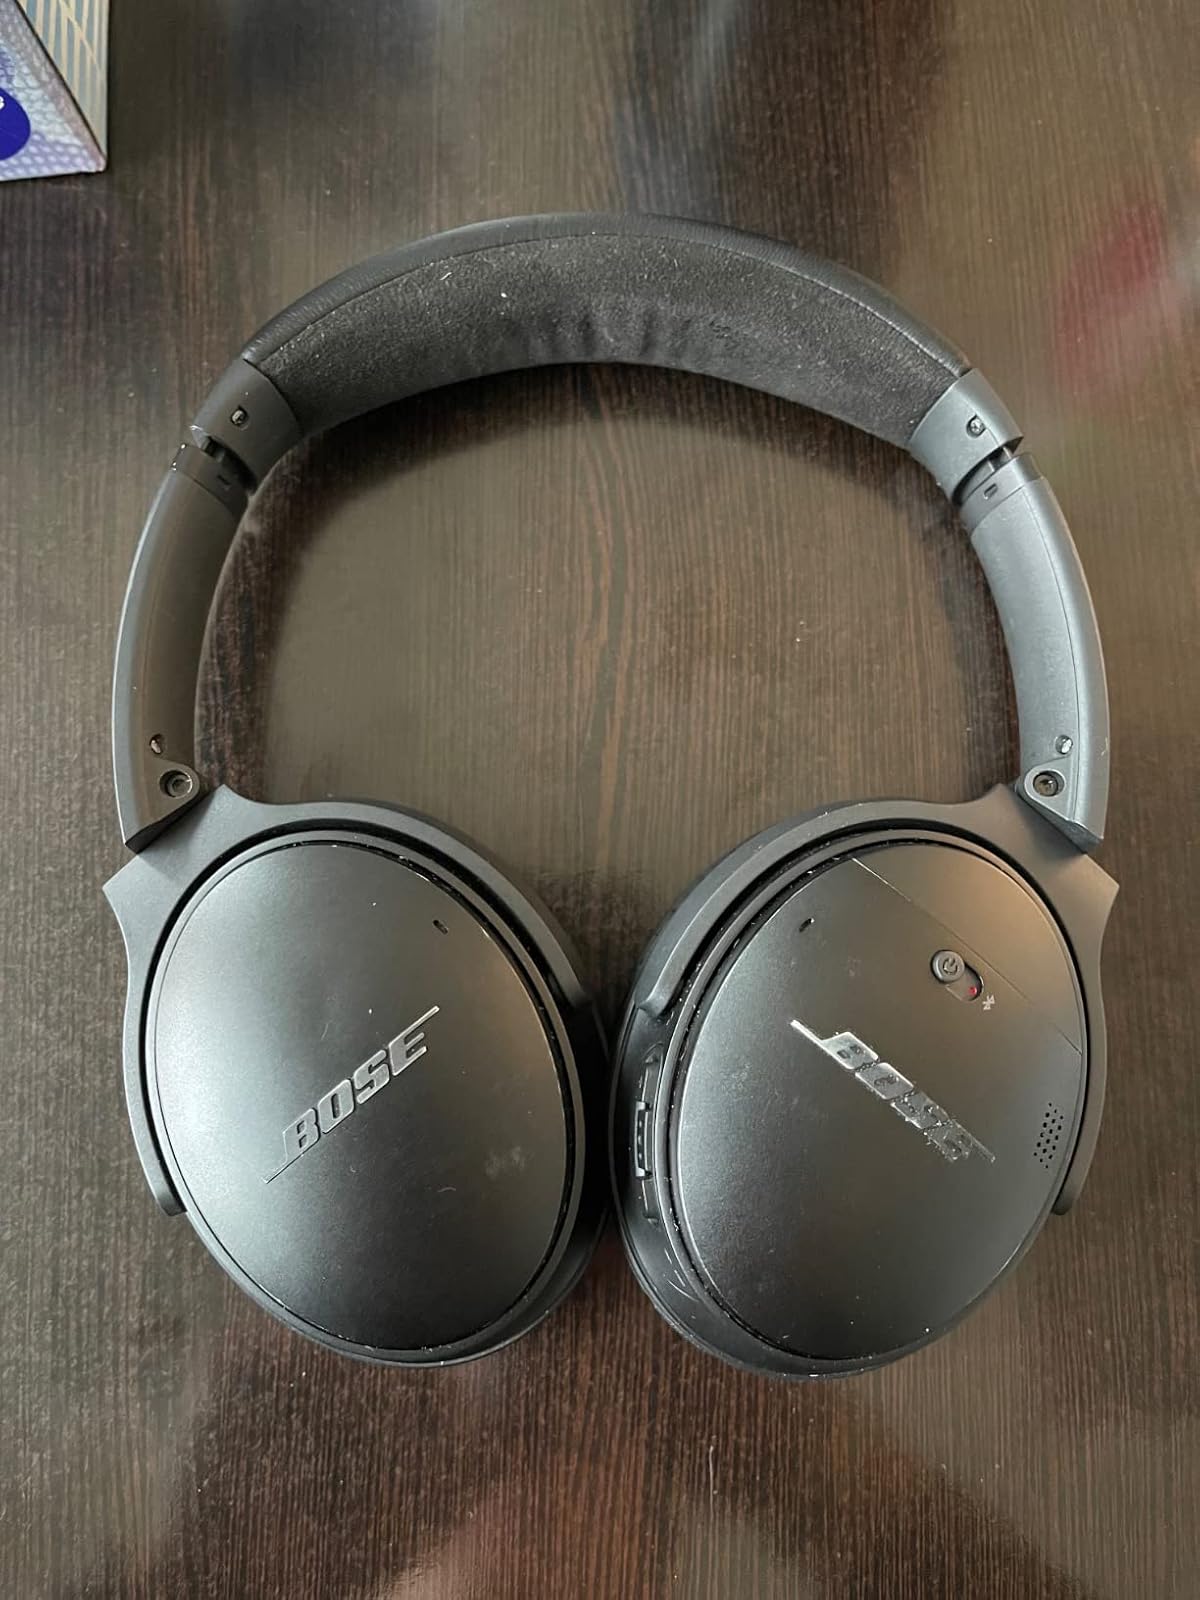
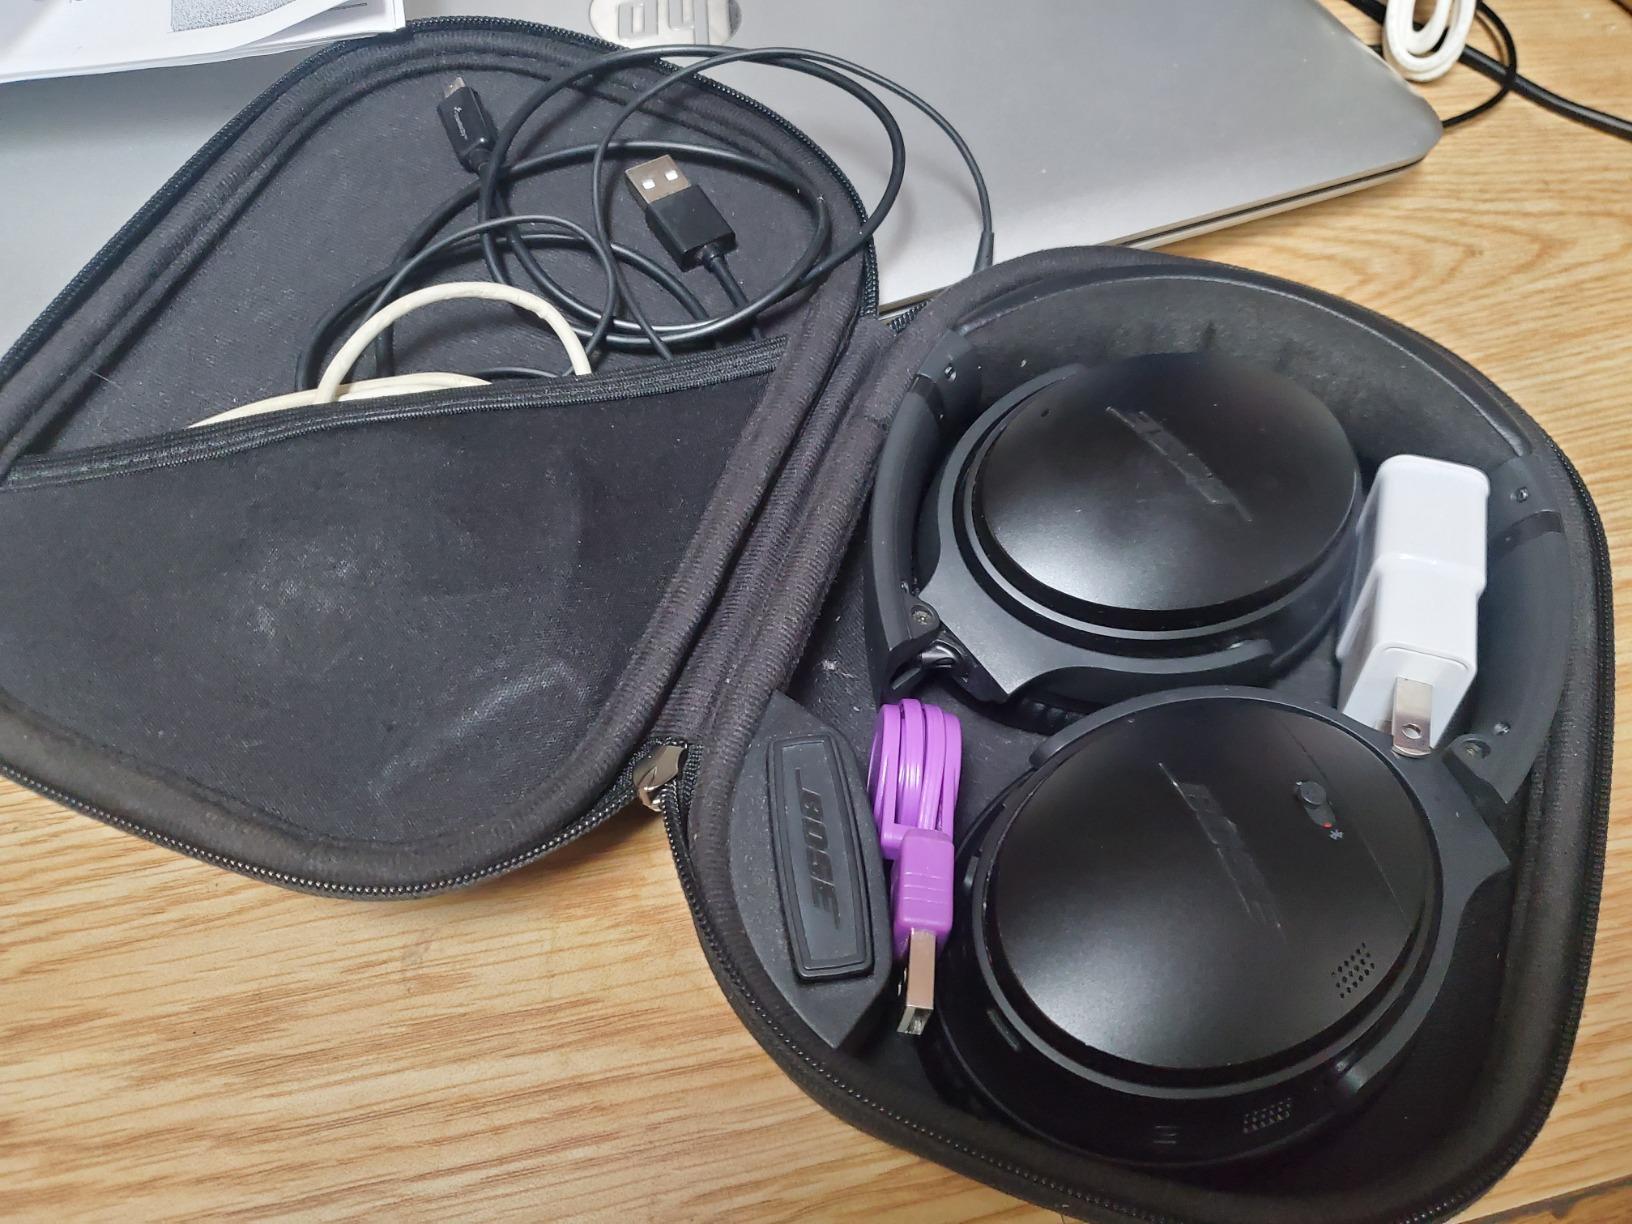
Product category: headphones
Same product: yes